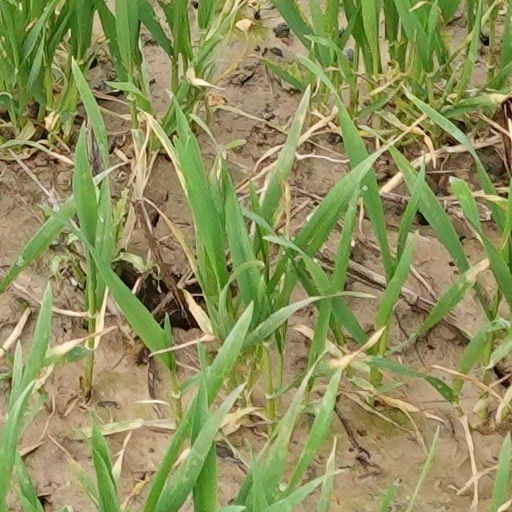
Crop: wheat